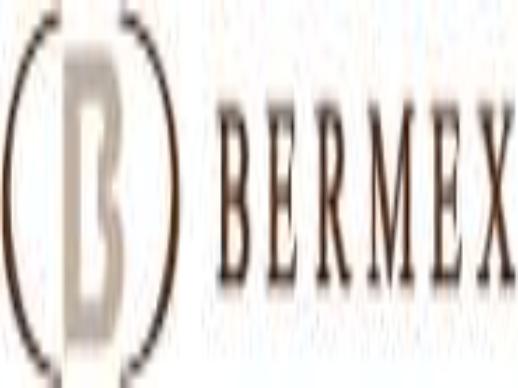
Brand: bermex
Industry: Necessities